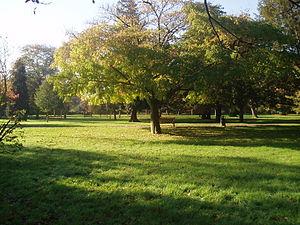
Hampton Court Park est un parc royal fortifié géré par les palais royaux historiques. Le parc se situe entre les jardins du Château de Hampton Court et Kingston upon Thames et Surbiton dans le sud-ouest de Londres, en Angleterre. En 2014, une partie du parc a été désignée site biologique d'intérêt scientifique spécial. Il occupe la majeure partie du méandre final des tronçons de la Tamise et est principalement divisé entre un parcours de golf, des prairies entrecoupées d'arbres utilisés par les cerfs, le pâturage saisonnier pour les chevaux et la faune. Un coin du parc est utilisé chaque année pour le Hampton Court Flower Show et la partie la plus proche du palais a le Long Water — un ensemble d'étangs ou de lacs conçus, alimentés par l'eau de la rivière Colne lointaine, tout comme les corps d'eau dans le parc voisin, Bushy Park.